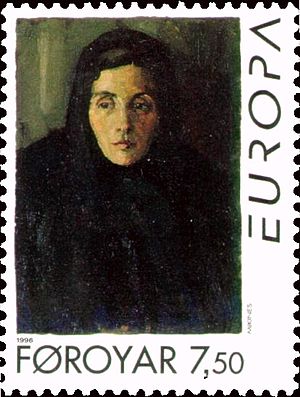
Sámal Joensen-Mikines
Mykineskona (kvinde fra Mykines), 1934, 56*42cm, Kunstmuseet i Tórshavn
Sámal Joensen-Mikines var Færøernes første professionelle kunstner.